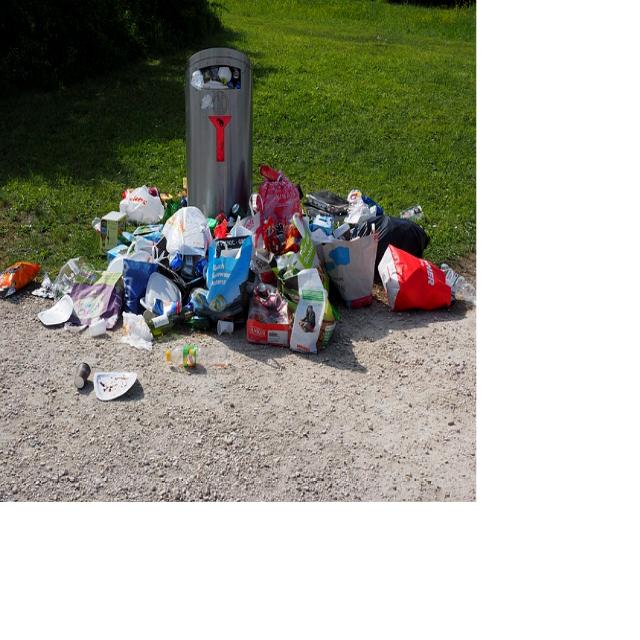
Label: Garbage